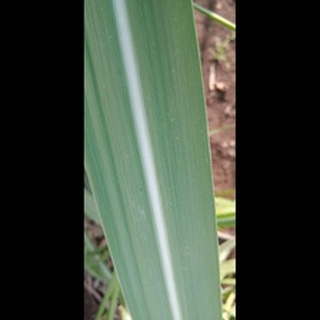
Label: healthy_sugarcane